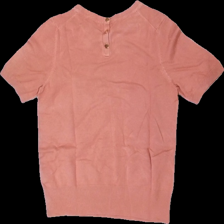
View: back
Type: T-shirt
Category: Ladies
Brand: Not in the list
Colors: Pink
Material: 82% viscose, 18% nylon
Cut: Regular, C-collar
Size: S
Season: All
Price range: <50
Recommended usage: Export
Comment: washed out